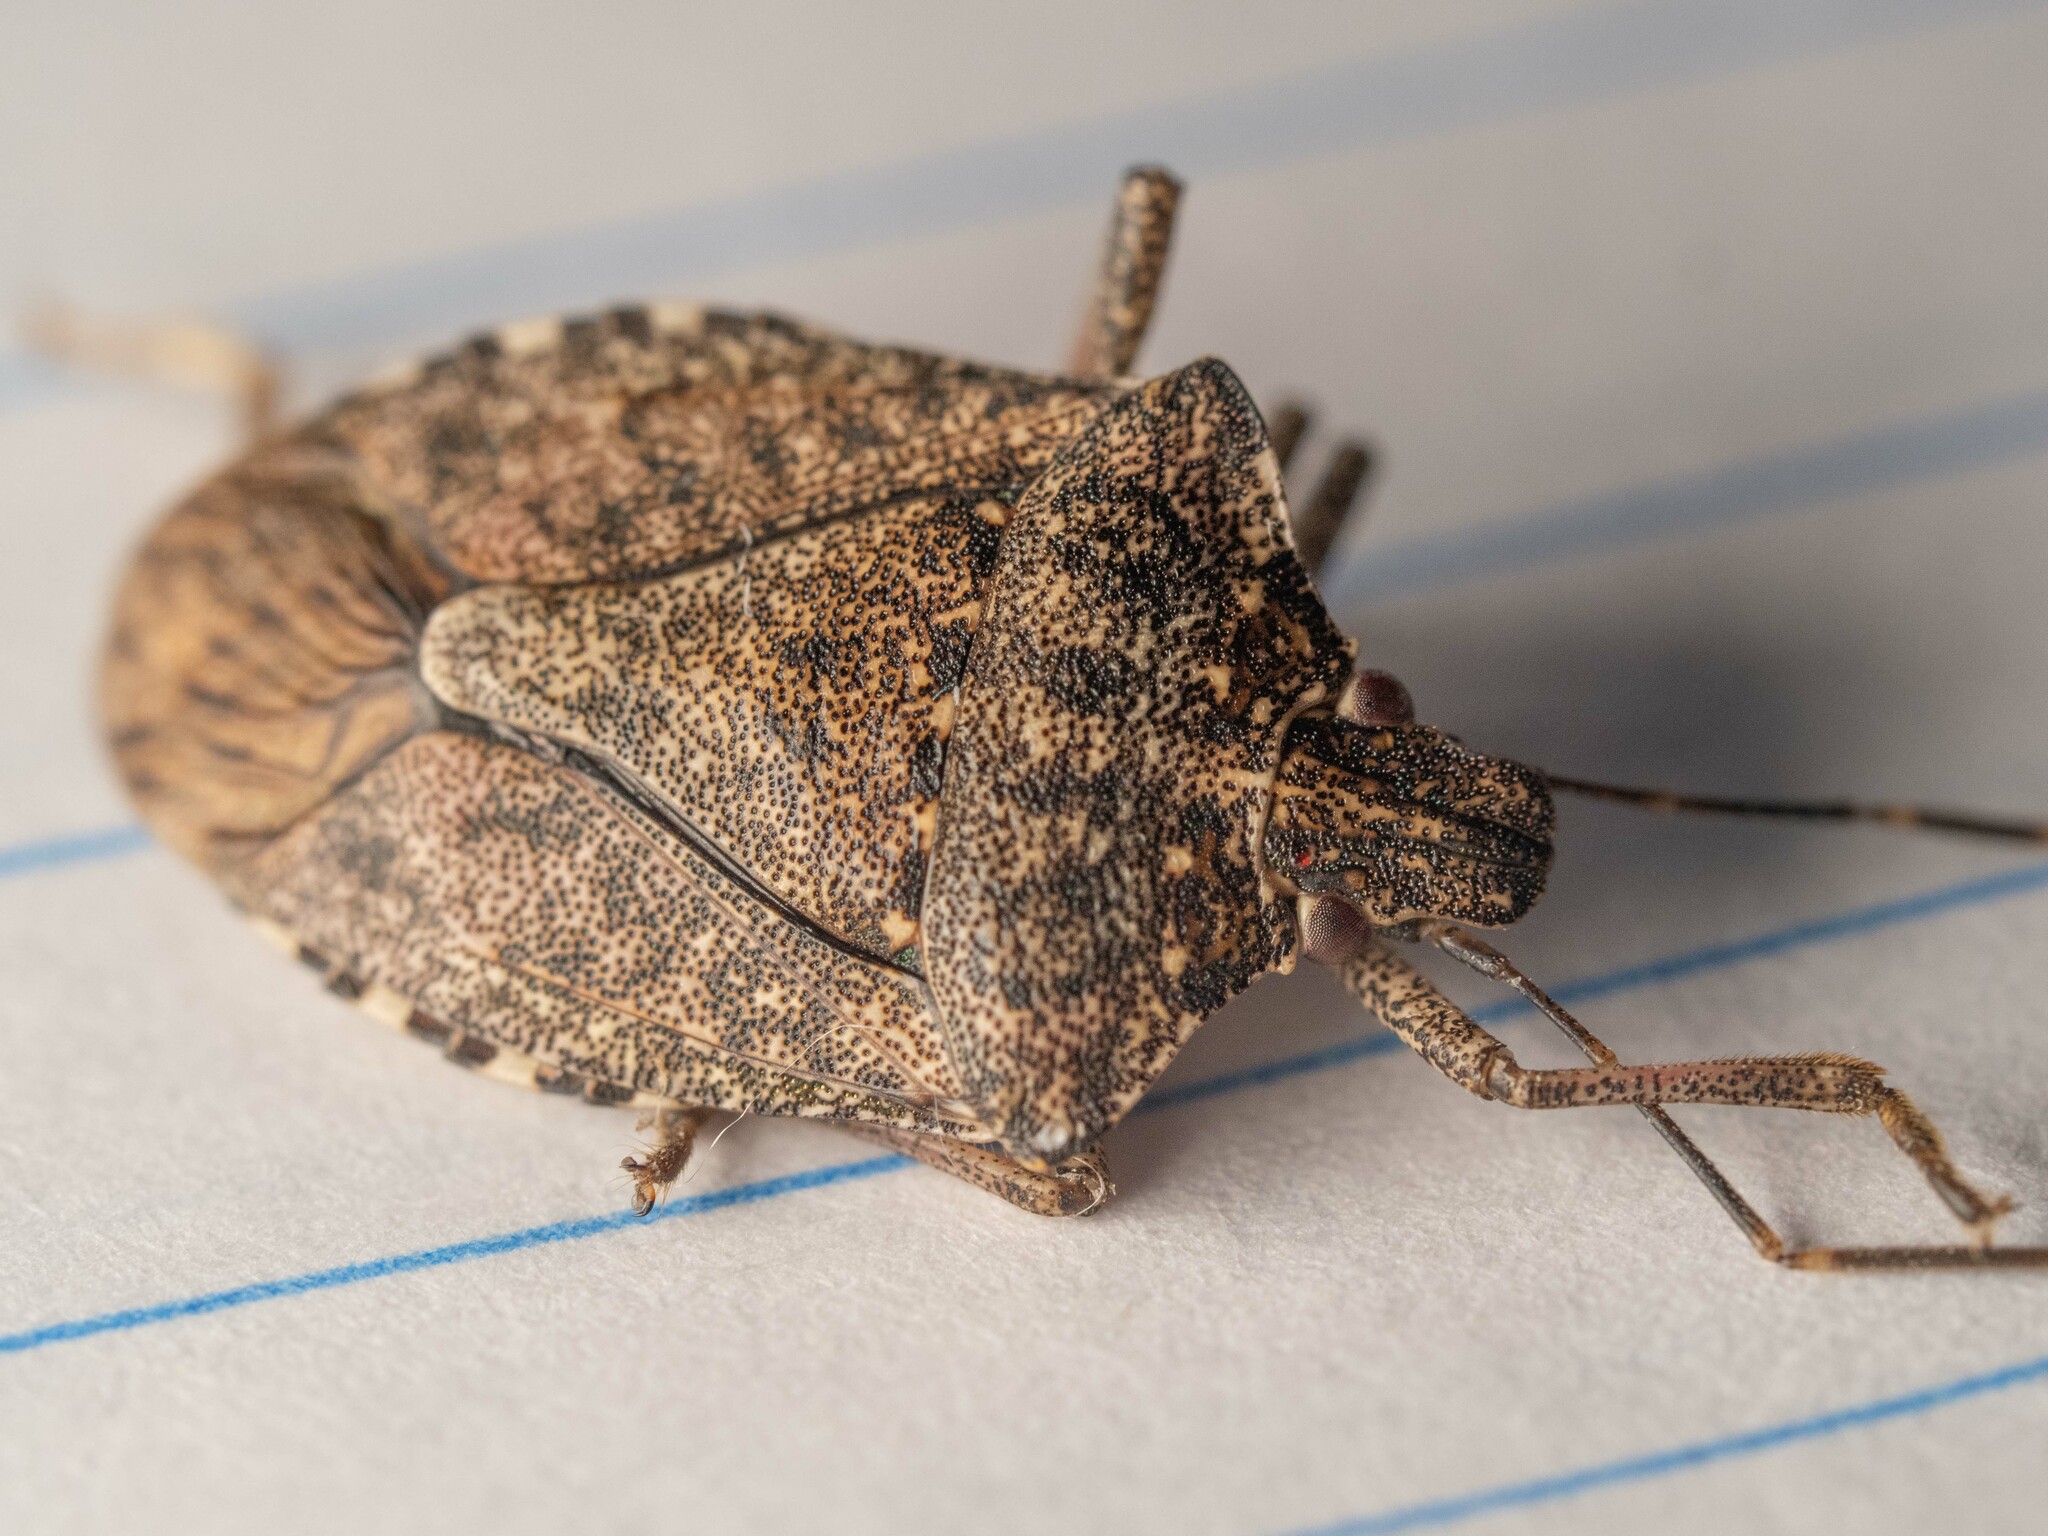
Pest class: stink_bug